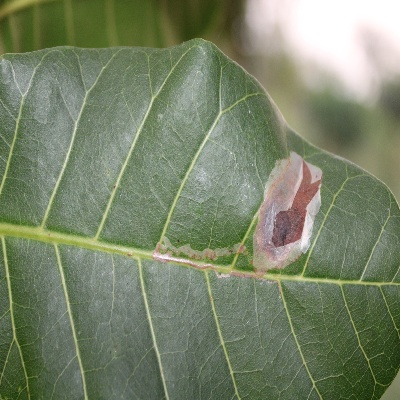
Crop: Cashew
Condition: leaf miner